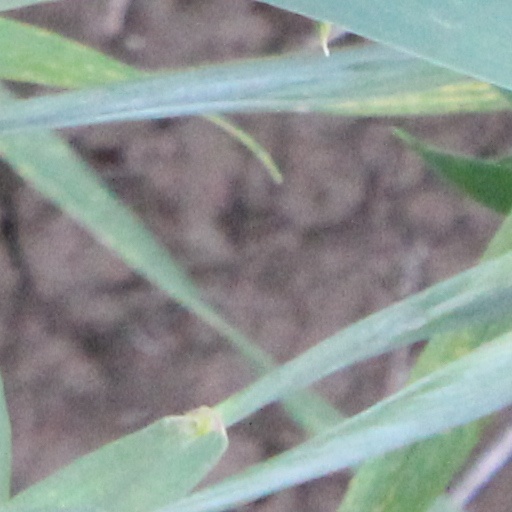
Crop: wheat